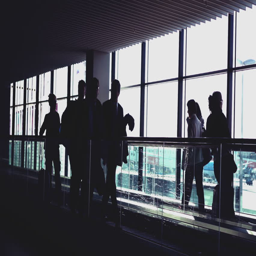
silhouettes of businessmen at the airport and the view on the airplanes , slow motion